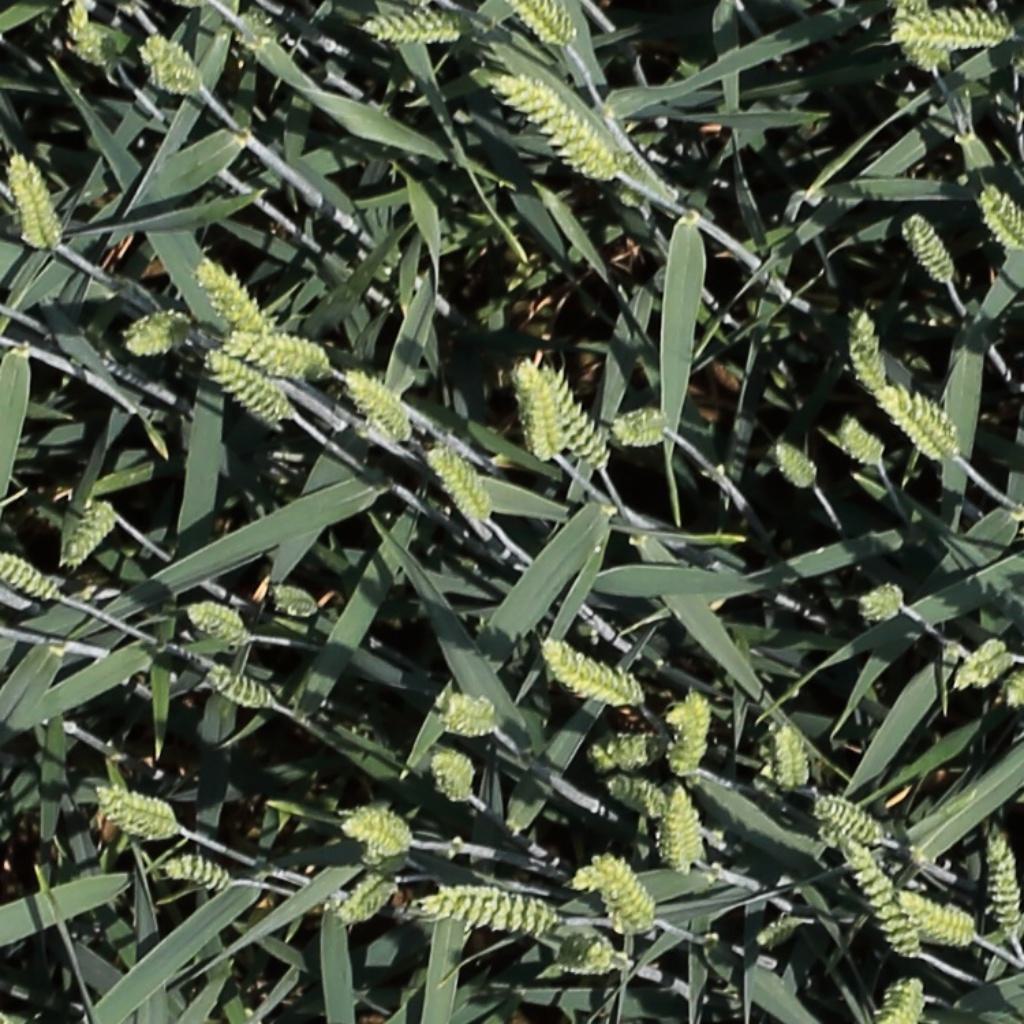
Country: Switzerland
Location: Usask
Wheat development stage: Filling